Tornado

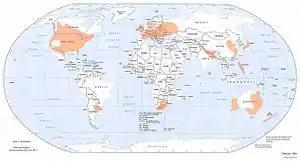
Areas worldwide where tornadoes are most likely, indicated by orange shading

Initially, the tornado has a good source of warm, moist air flowing inward to power it, and it grows until it reaches the "mature stage". This can last from a few minutes to more than an hour, and during that time a tornado often causes the most damage, and in rare cases can be more than across. The low pressured atmosphere at the base of the tornado is essential to the endurance of the system. Meanwhile, the RFD, now an area of cool surface winds, begins to wrap around the tornado, cutting off the inflow of warm air which previously fed the tornado.